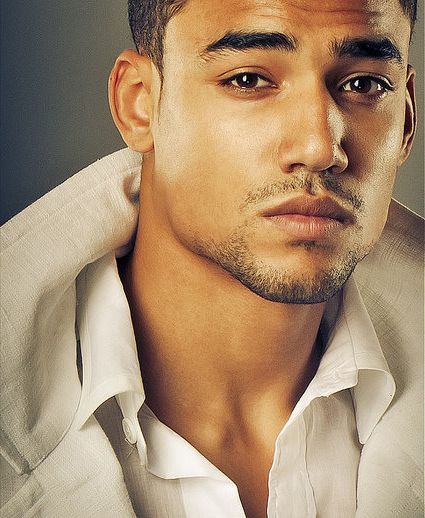
Label: Colored